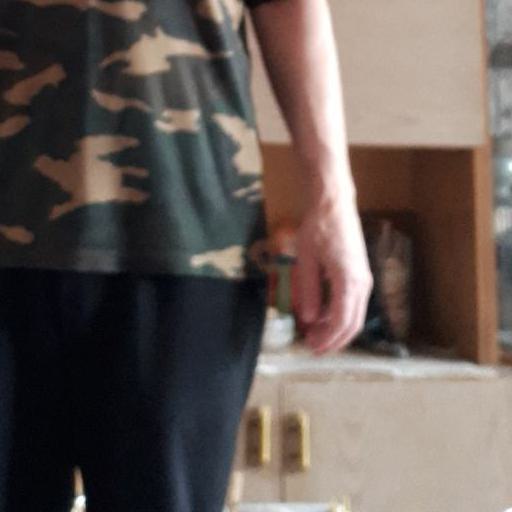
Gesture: no_gesture